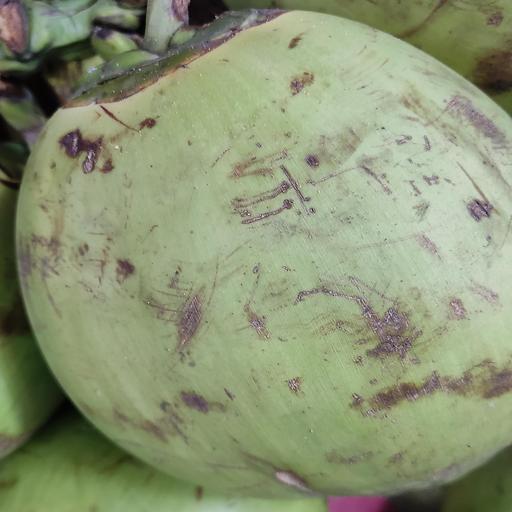
Crop type: Green Coconut